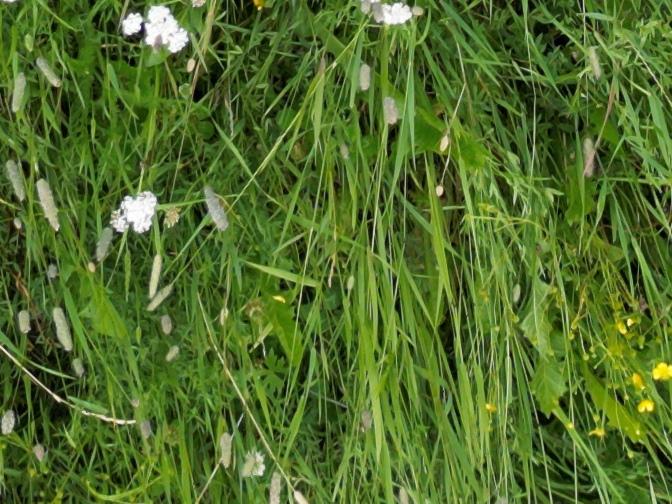
Flowers visible: yarrow flowers